Children of the Sea (manga)

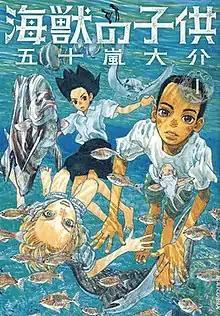
First volume cover

is a Japanese manga series written and illustrated by Daisuke Igarashi. It was serialized in Shōgakukan's manga magazine "Monthly Ikki" from December 2005 to September 2011. Shōgakukan has collected the series into five volumes published between July 2007 and July 2012. The manga is licensed in North America by Viz Media, who serialized it online at "SigIkki.com" and released the five "tankōbon" volumes from July 2009 to June 2013.